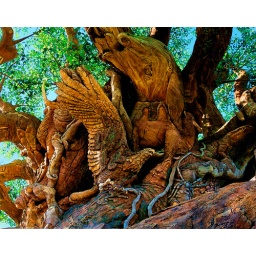
the eagle seen from the path around the base of the tree